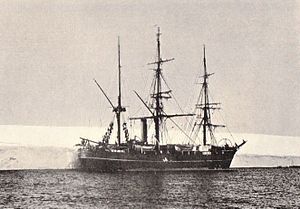
Sydpolsekspeditioner / Sydpolarforskningens anden periode / Discovery-ekspeditionen
Discovery ved isbarrieren
Ved Sydpolsekspeditioner forstås de ekspeditioner, der har haft Antarktis eller sydpolen samt de omgivende farvande og øer som mål.